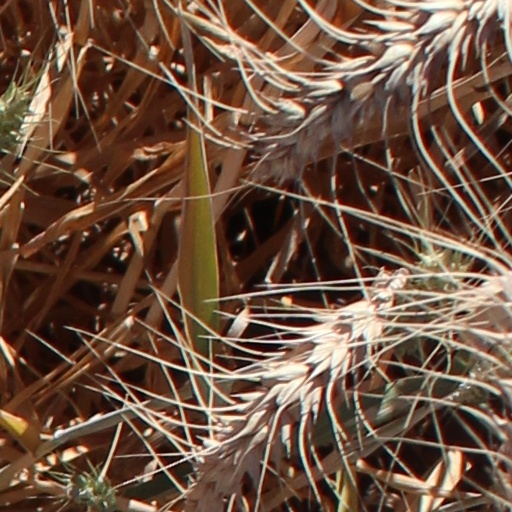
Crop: wheat